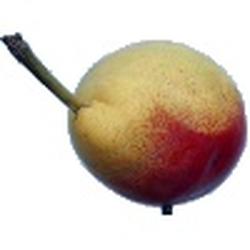
Label: Pear